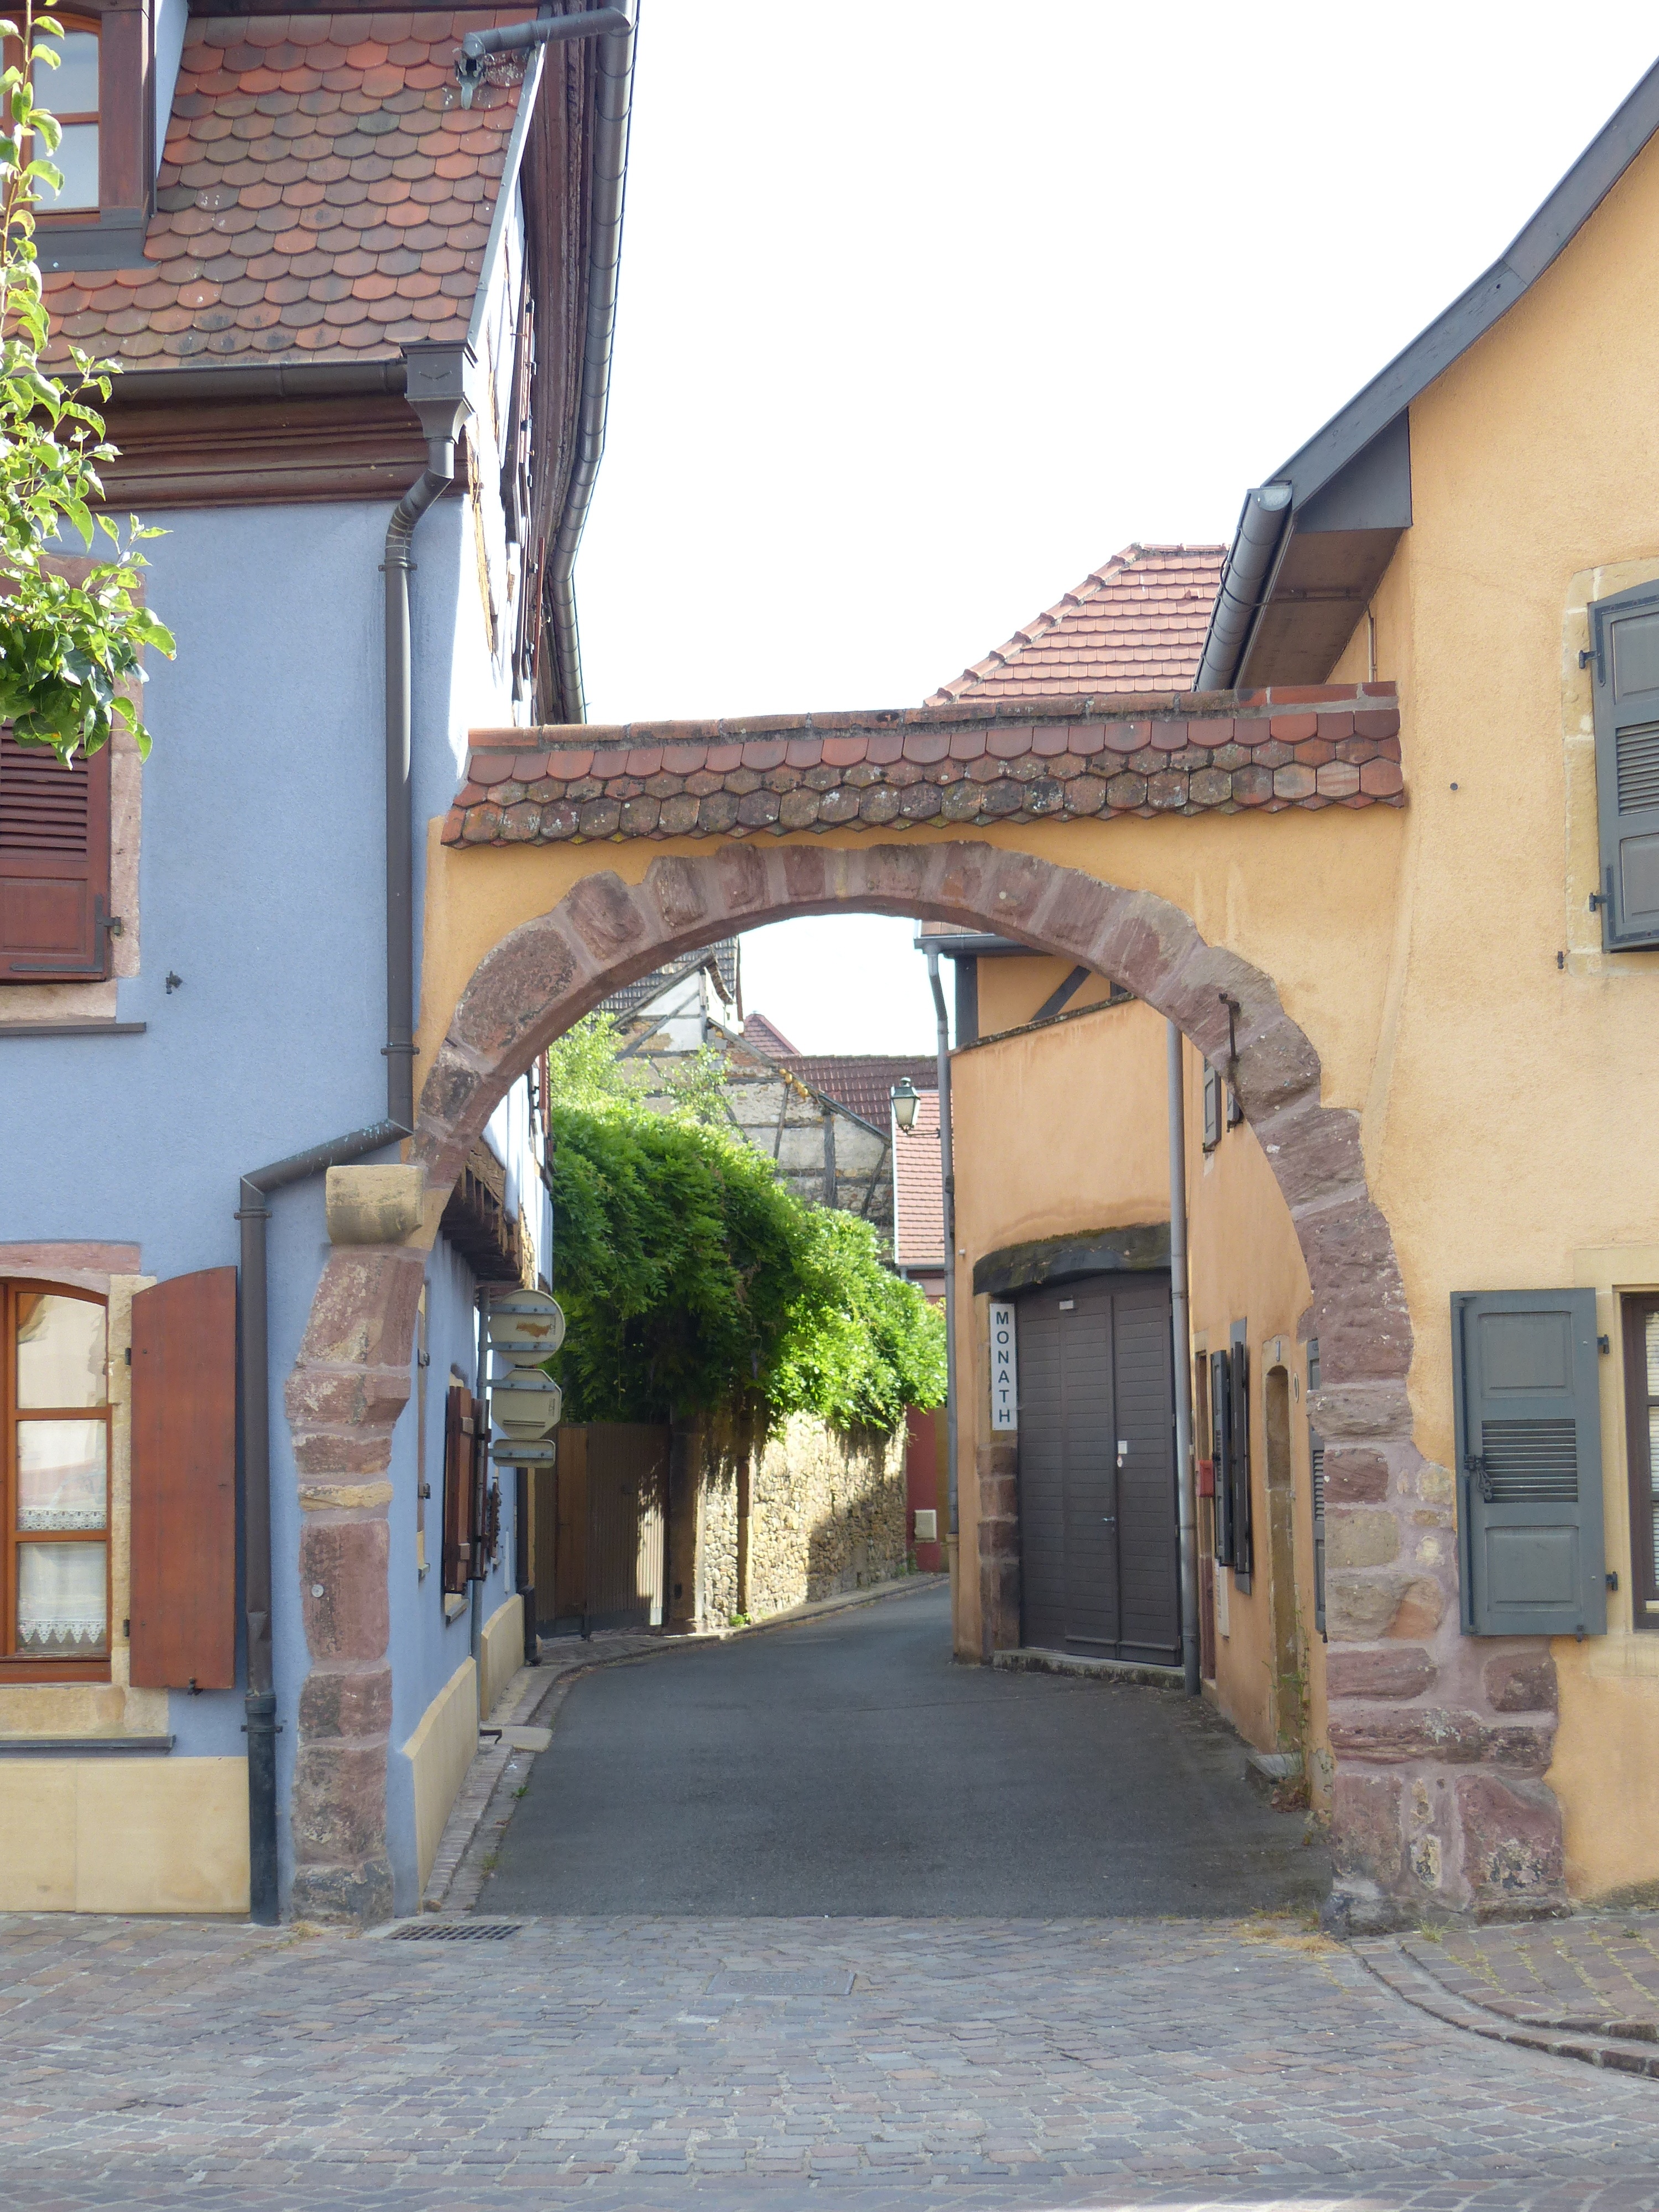
architecture, villa, house, town, alley, home, village, arch, cottage, facade, property, goal, courtyard, estate, hacienda, alsace, neighbourhood, real estate, residential area, rouffach